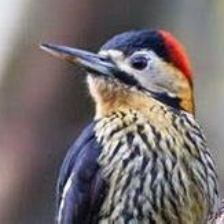
Species: DARJEELING WOODPECKER
Scientific name: DENDROCOPOS DARJELLENSIS